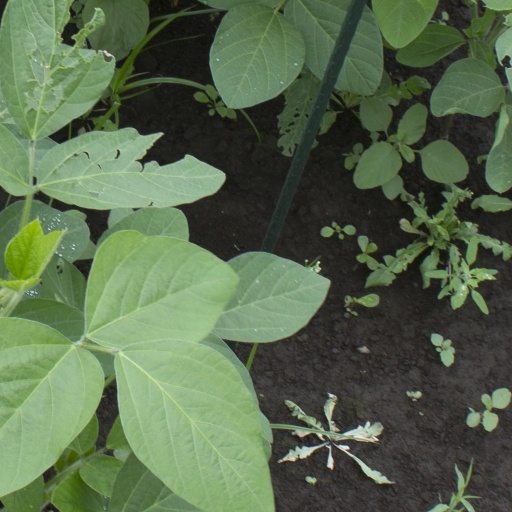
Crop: soybean